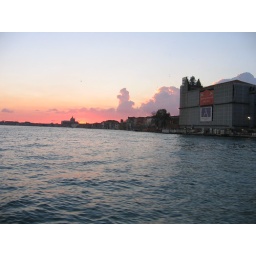
Sun rise in Venice from the water bus